Barrie Central Collegiate Institute

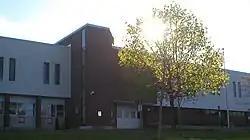

Barrie Central Collegiate Institute was a public secondary school (Grades 9-12+) located in Barrie, Ontario, Canada. It was the oldest secondary school in Simcoe County. The school provided a variety of curricular and extracurricular activities, including rugby teams, classics club, and Sears Drama Festival. Barrie Central was also one of two schools in Simcoe County that offered an Extended French program.